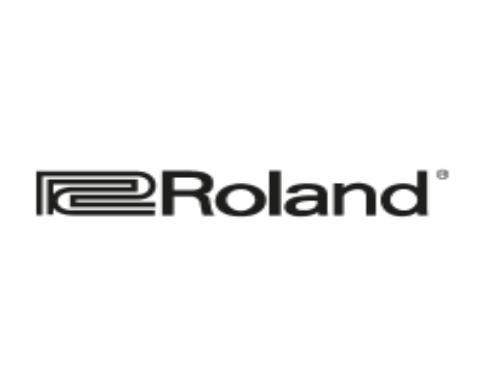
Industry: Electronic